Chinatown, Singapore

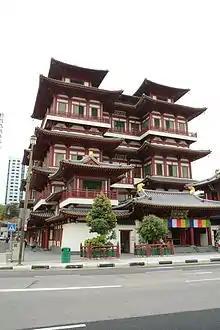
Buddha Tooth Relic Temple

In the aforementioned Raffles Plan of Singapore, Chinatown originally was a division of where Chinese immigrants tended to reside. Although as Singapore grew, Chinese immigrants settled in other areas of the island-city, Chinatown became overcrowded within decades of Singapore's founding in 1819 and remained such until many residents were relocated at the initiation of Singapore's governmental Housing Development Board in the 1960s.